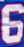
Number: 6